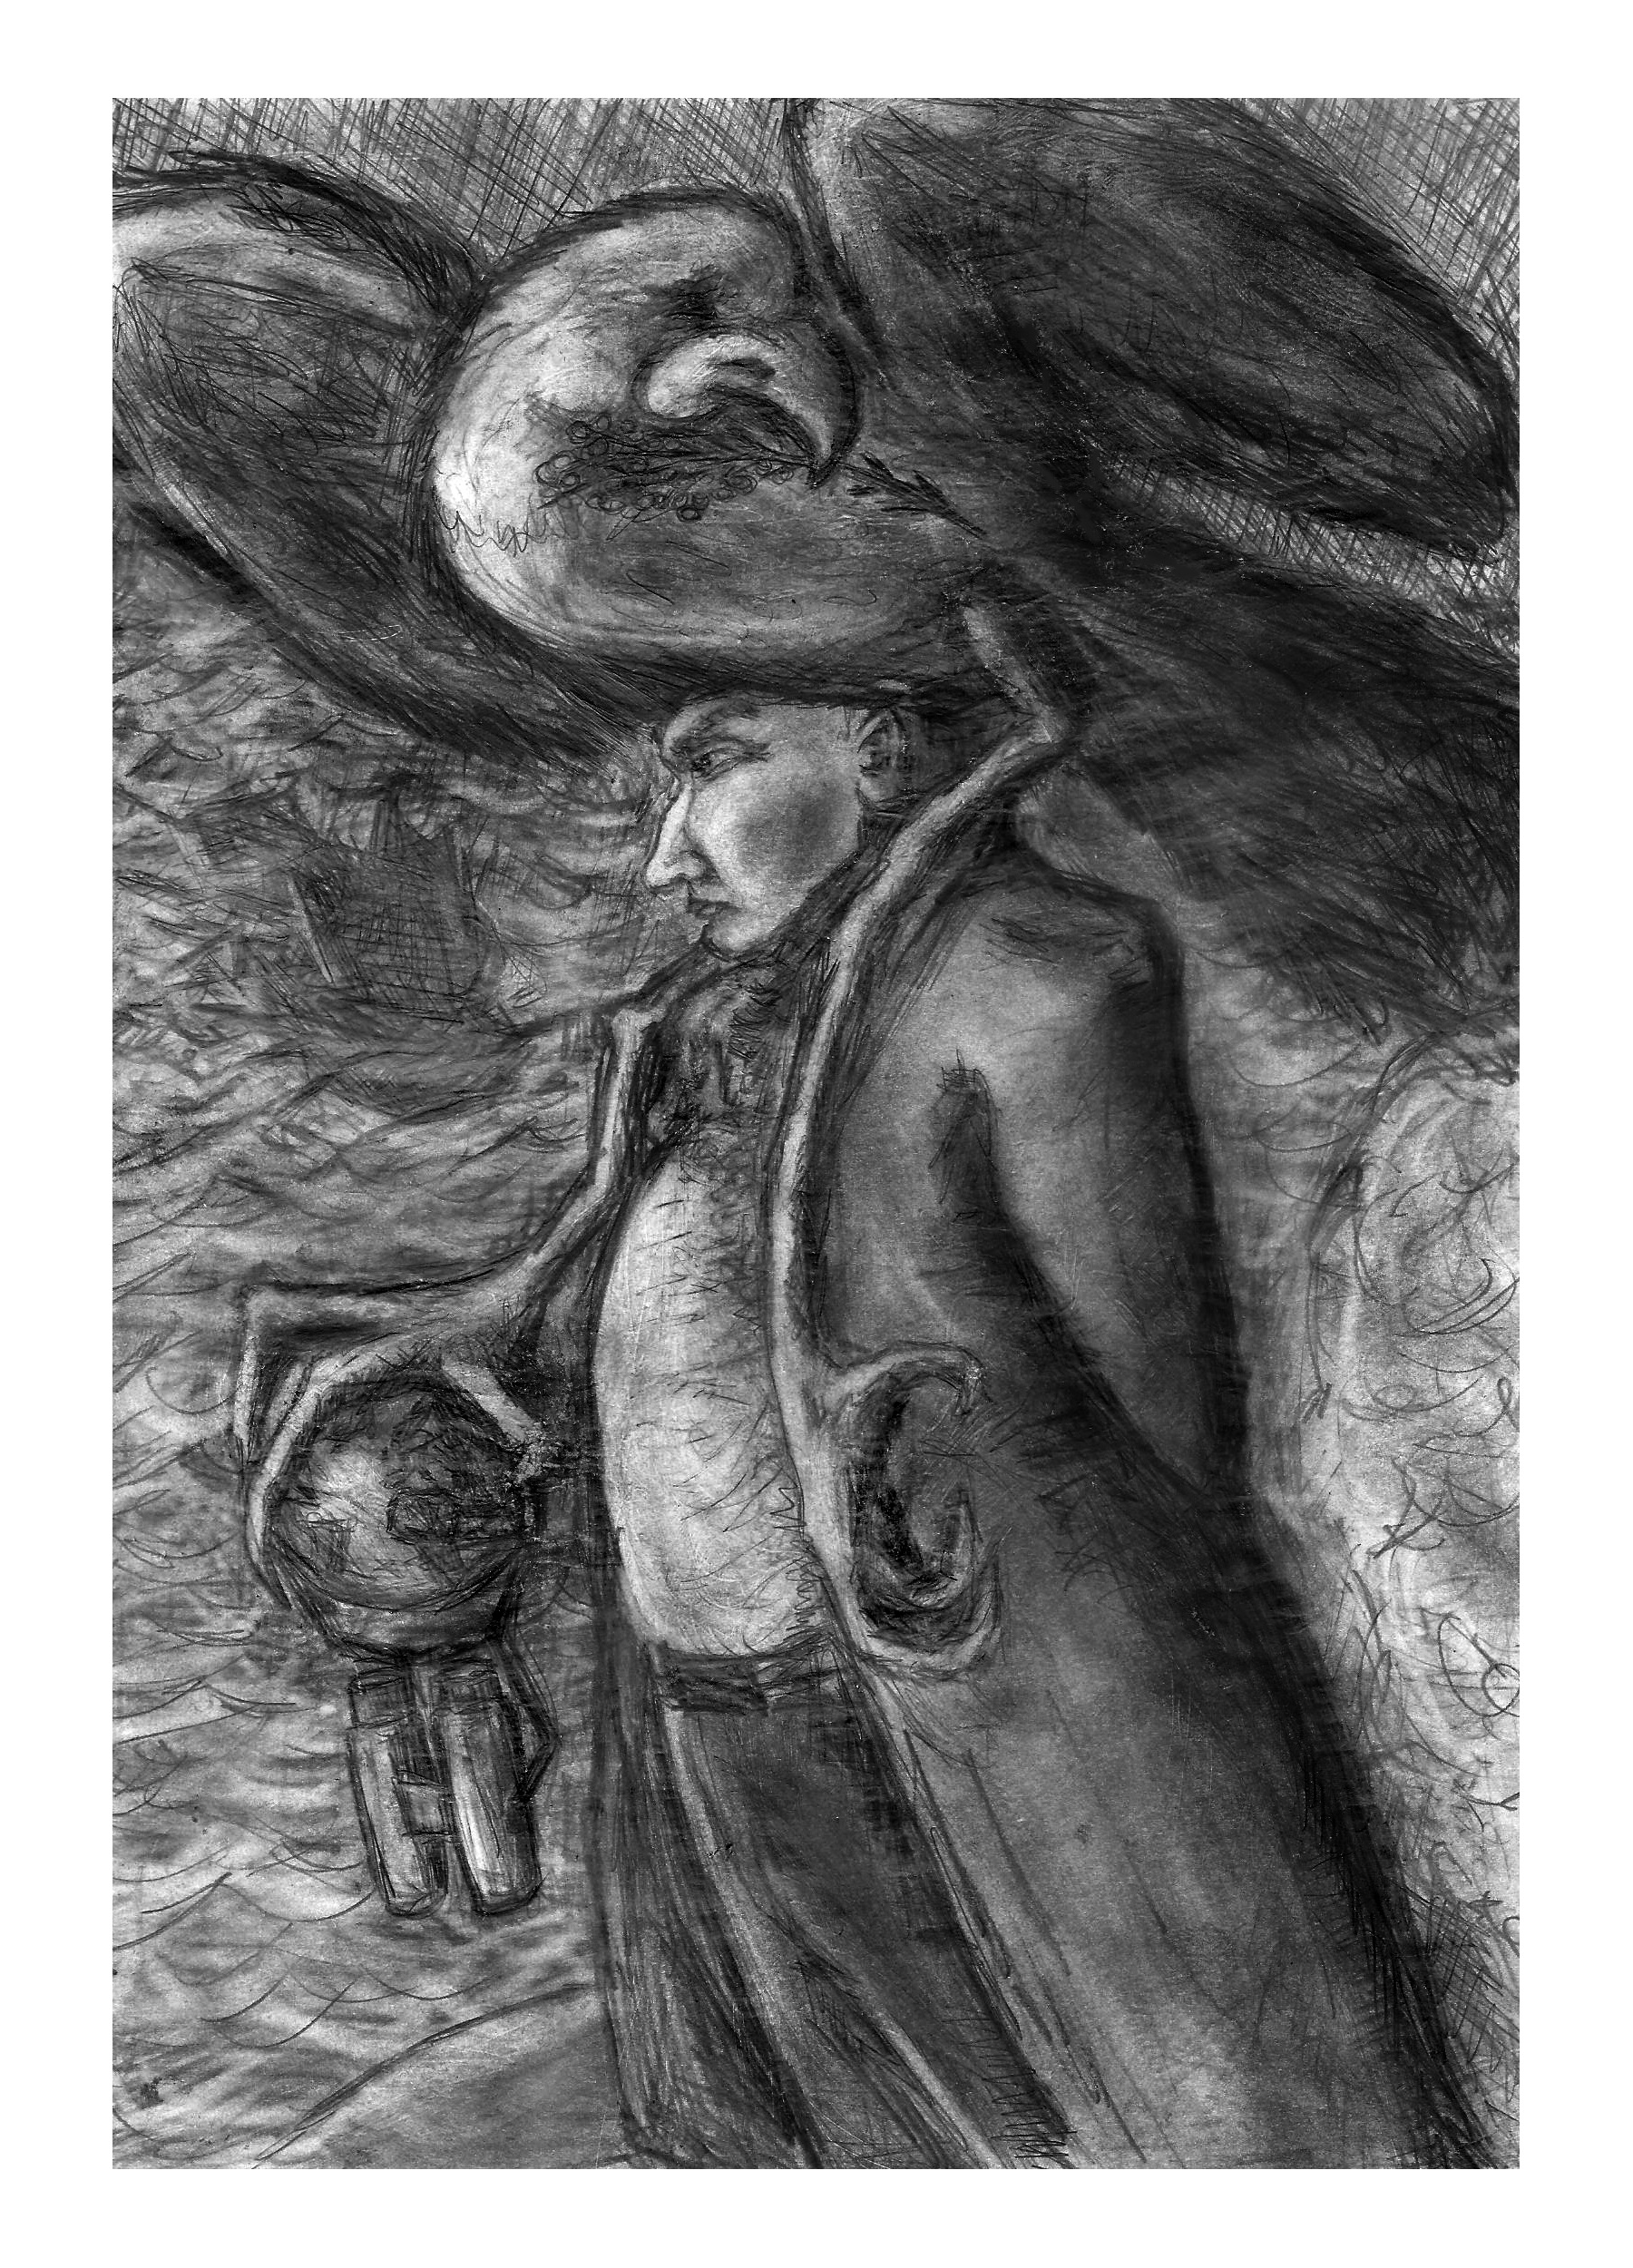
black and white, army, symbol, eagle, monochrome, still life, globe, world, artwork, painting, war, power, art, charcoal, sketch, drawing, illustration, strategy, history, leadership, officer, veteran, modern art, monochrome photography, art model, figure drawing